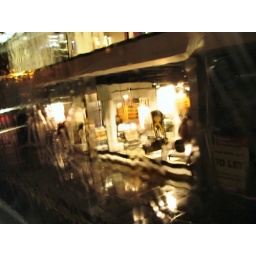
Making my way home on the bus in the pouring rain on Monday evening.